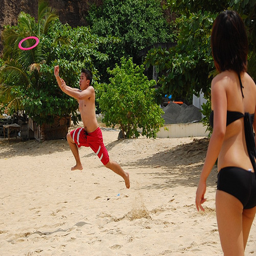
A man and woman playing frisbee at the beach
A boy in the sand, leaping for a frisbee.
A boy on a beach jumping to catch a frisbee.
a man jumps to catch a frisbee on the sand
a boy and a girl are on the beach playing with a disc